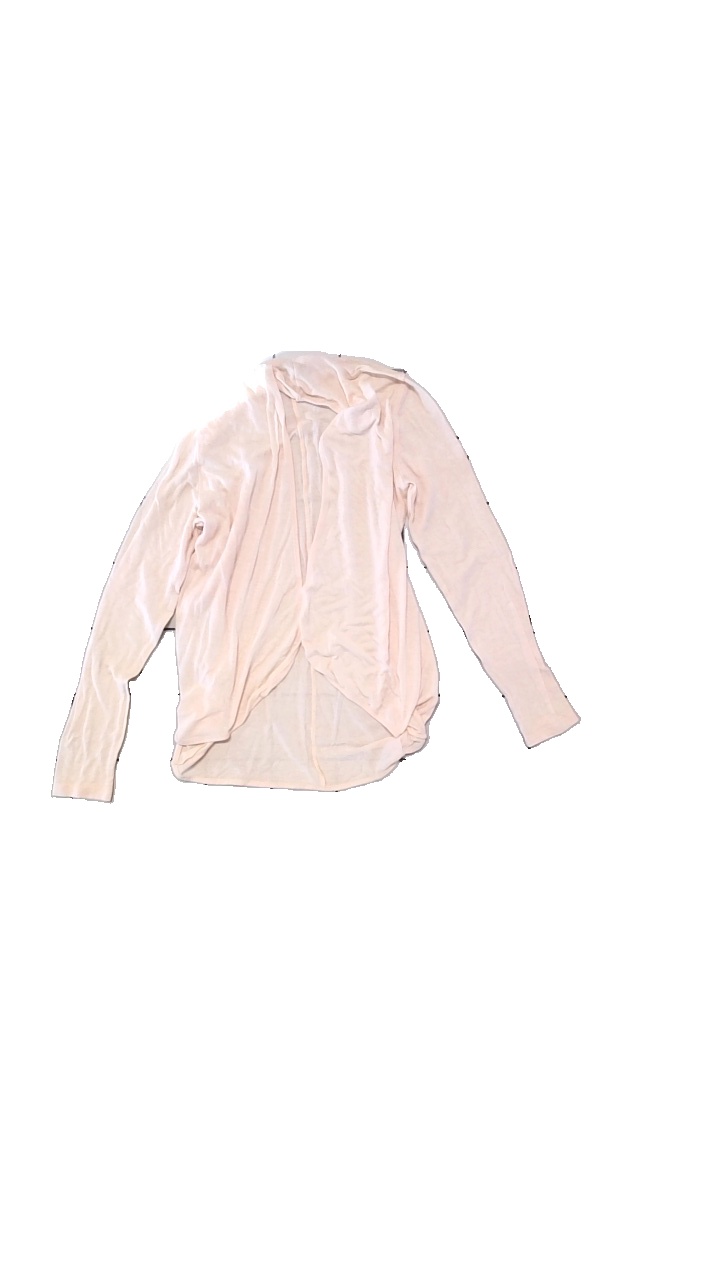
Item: Cardigan (Ladies)
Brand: Vila
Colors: Pink
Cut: Regular
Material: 63% polyester, 33% viscose, 4% elastane
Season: All
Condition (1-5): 3
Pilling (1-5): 2
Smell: Minor
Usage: Reuse
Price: <50